Abdi Warsame

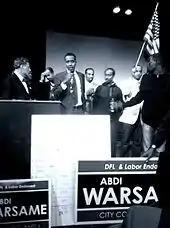
Warsame's victory speech in 2013

Warsame ran in the 2013 Minneapolis municipal elections to represent Ward 6 on the Minneapolis City Council.